Personal flotation device

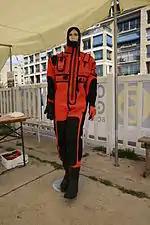
An example of an immersion suit on a mannequin

Life jackets for outfitting large commercial transport ventures in potentially dangerous waters, such as coastal cruises, offshore passages, and overwater air flights, consisting of either a single air chamber or a pair of (twin or double) sealed air chambers constructed of coated nylon (sometimes with a protective outer encasing of heavier, tougher material such as vinyl), joined, and buckled with a side release buckle. For use aboard ships they may be constructed of foam. Twin air chambers provide for redundancy in the event of one of the air chambers leaking or failing to "fire", for example if the thin air cell fabric is sliced open by sharp metal fragments during emergency evacuation and egress. Most life jackets for leisure use are of the single air chamber type.